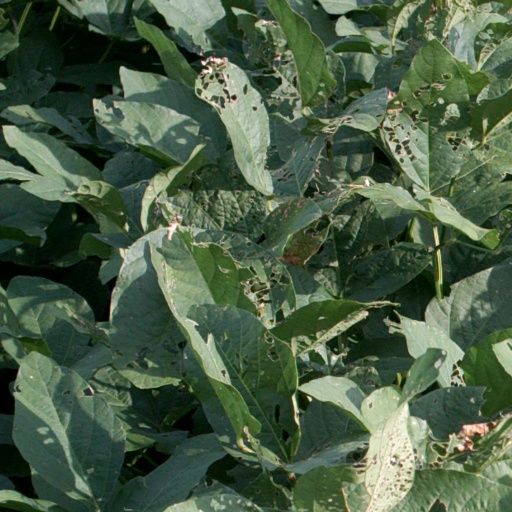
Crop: soybean